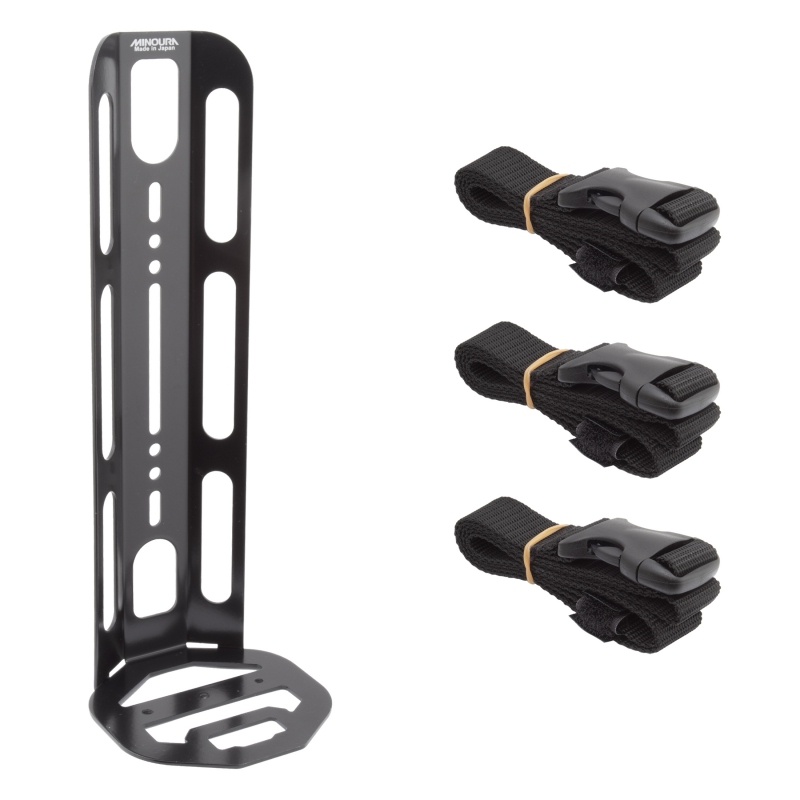
Minoura GP-1EX Utility Gravel Cage - Black
.top{margin-bottom:30px;}.top li{margin-left:5%;margin-right:5%;margin-top:10px;line-height:120%;list-style-position:outside;} Minoura GP-1EX Utility Gravel Cage - Black. Minoura GP1-EX is a function utility cage that attaches various items such as 2L PET bottles spare tires tents sleeping bags etc. to the bottle mounts. Three straps are included to secure the load. Threaded holes on bottom of rack can be used to attach additional accessories such as cameras or lights 250mm length. Slotted holes allow flexible mounting positions table{border-collapse:collapse;width:100%;}td{text-align: left;padding: 8px;font-weight:350;}tr:nth-child(even){background-color:#f2f2f2}th{background-color:#eb212e;color:white;text-align:left;padding:8px;}.desc ul{font-size:24px;font-weight:600;margin-left:-25px;padding-top:35px;border-top:3px solid #f0f0f0;}.desc li{list-style:none;border-bottom:4px solid #eb212e;width:142px;} TECH SPECS Color Black Weight 290 Weight Limit (lbs) 4.5 Defined Color Black
Brand: Minoura
Category: Sporting Goods > Outdoor Recreation > Cycling > Bicycle Accessories > Bicycle Cages > Bicycle Storage Cages